Jens Baggesen

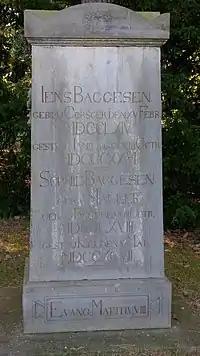
Baggesen's grave at Eichhof Cemetery in Kiel, Germany.

Baggesen was born at Korsør on the Danish island of Zealand on February 15, 1764. His parents were very poor, and he was sent to copy documents at the office of the clerk of Hornsherred District before he was twelve. He was a melancholy, feeble child, and he attempted suicide more than once. By dint of indomitable perseverance, he managed to gain an education; in 1782, he entered the University of Copenhagen.